Republican Guard (France)

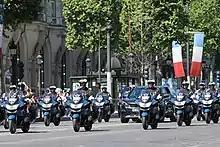
Presidential escort, 8 May 2018

The Republican Guard belongs to the French National Gendarmerie. It is made up of approximately 2,800 men and women (drawn from an overall body of 100,000 gendarmes). As a historically Parisian organization, the guards wear the armorial bearings of the city on their uniforms.